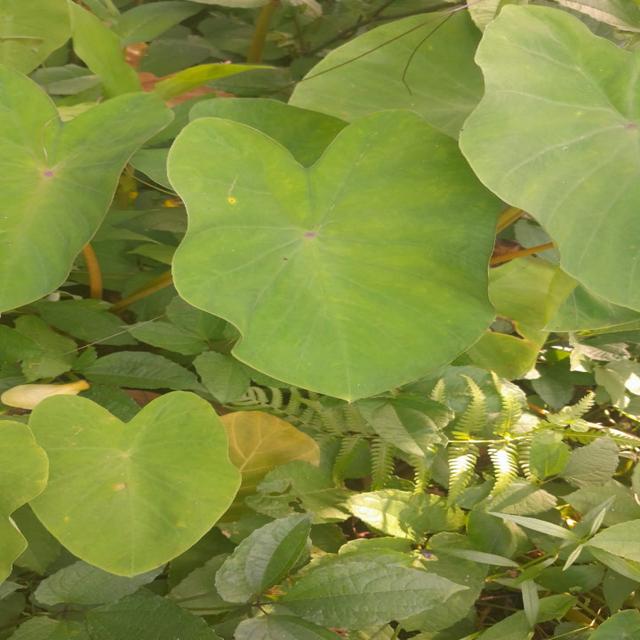
Label: Early_Blight